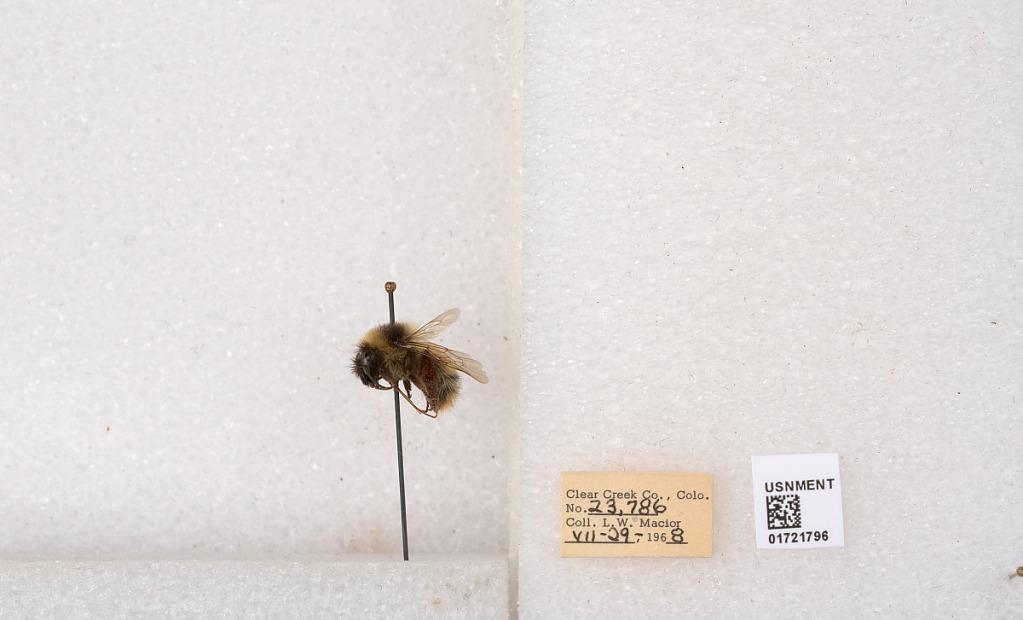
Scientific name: Bombus kirbyellus
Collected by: L. Macior
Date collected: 1968-7-29
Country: United States
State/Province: Colorado
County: Clear Creek
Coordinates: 39.6891, -105.644